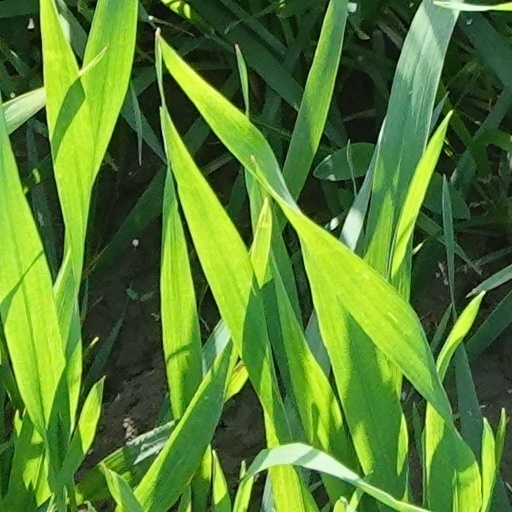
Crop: wheat